Question: Please indicate a possible affordance area of the sit_on_bench that can be used for sitting
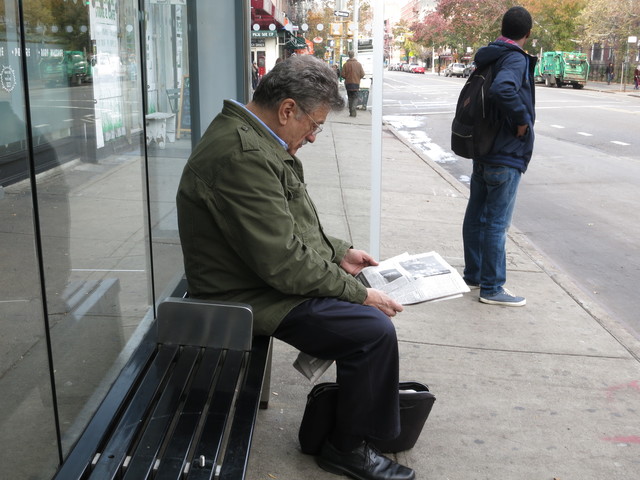
Answer: [41.5, 255, 291.5, 478]